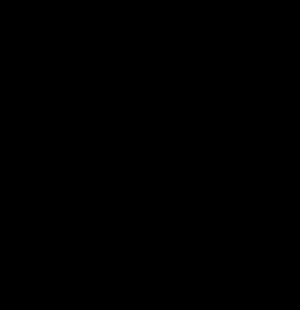
Ås Kloster
Ås Klosters segl fra 1377 med teksten "S'QVENTUS S'MARIE DE ASYLO"
Ås kloster, også kaldt Asylum, lå ved Viskans udløb i Kattegat i det på den tid danske Halland. I dag hører området til Varbergs kommun og ligger ved landsbyen Åskloster, cirka 14 km nord for Varberg.